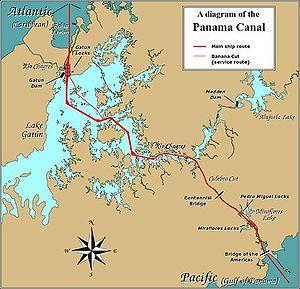
Opération Pelikan, également connu sous le nom de Projekt 14, était un plan allemand pour paralyser le canal de Panama pendant la Seconde Guerre mondiale.